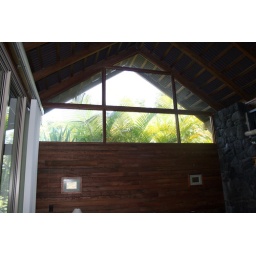
The window above our bed